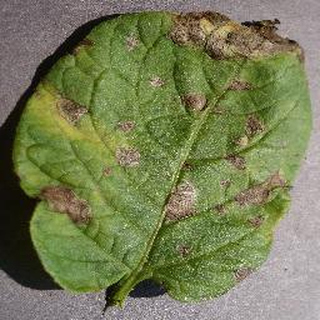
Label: potato_early_blight